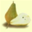
Label: pear